1897 New Zealand rugby union tour of Australia

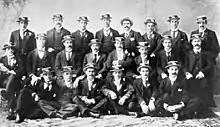
The team that toured to Australia

The 1897 New Zealand tour rugby to Australia was the third tour by the New Zealand national team to Australia. Ten matches were played against regional and district sides.